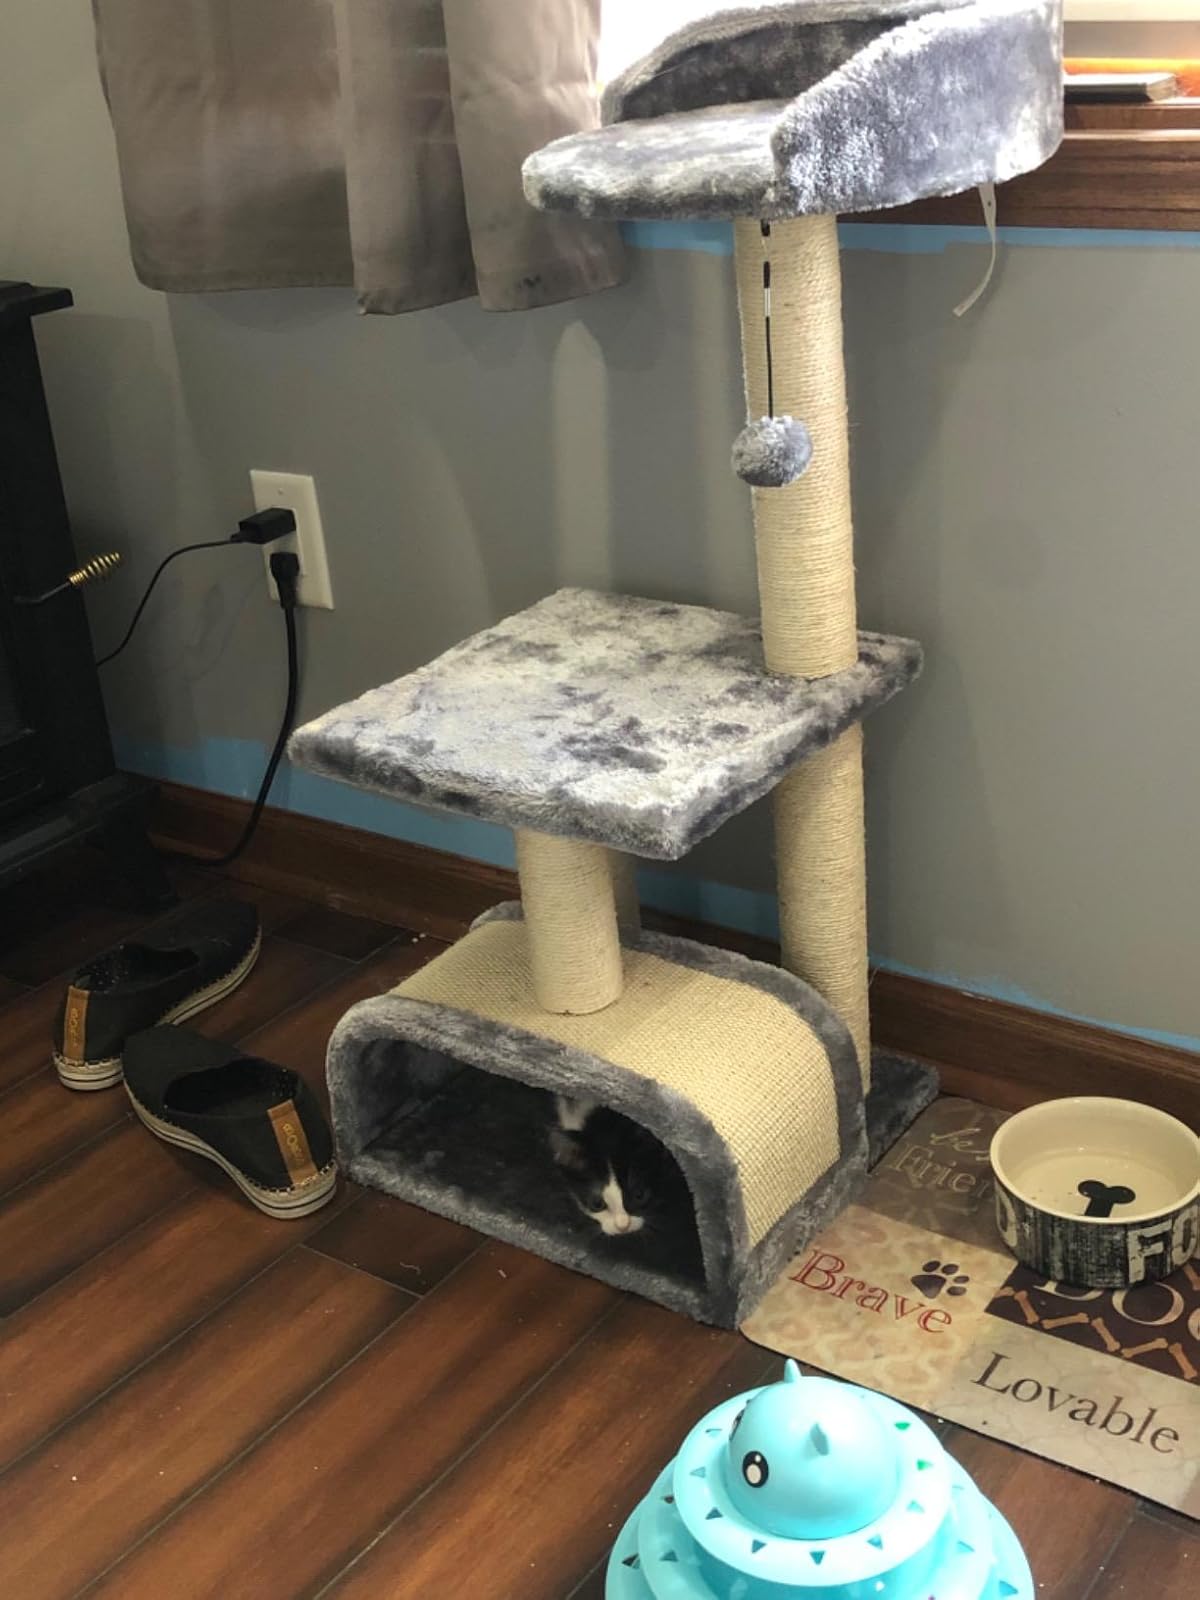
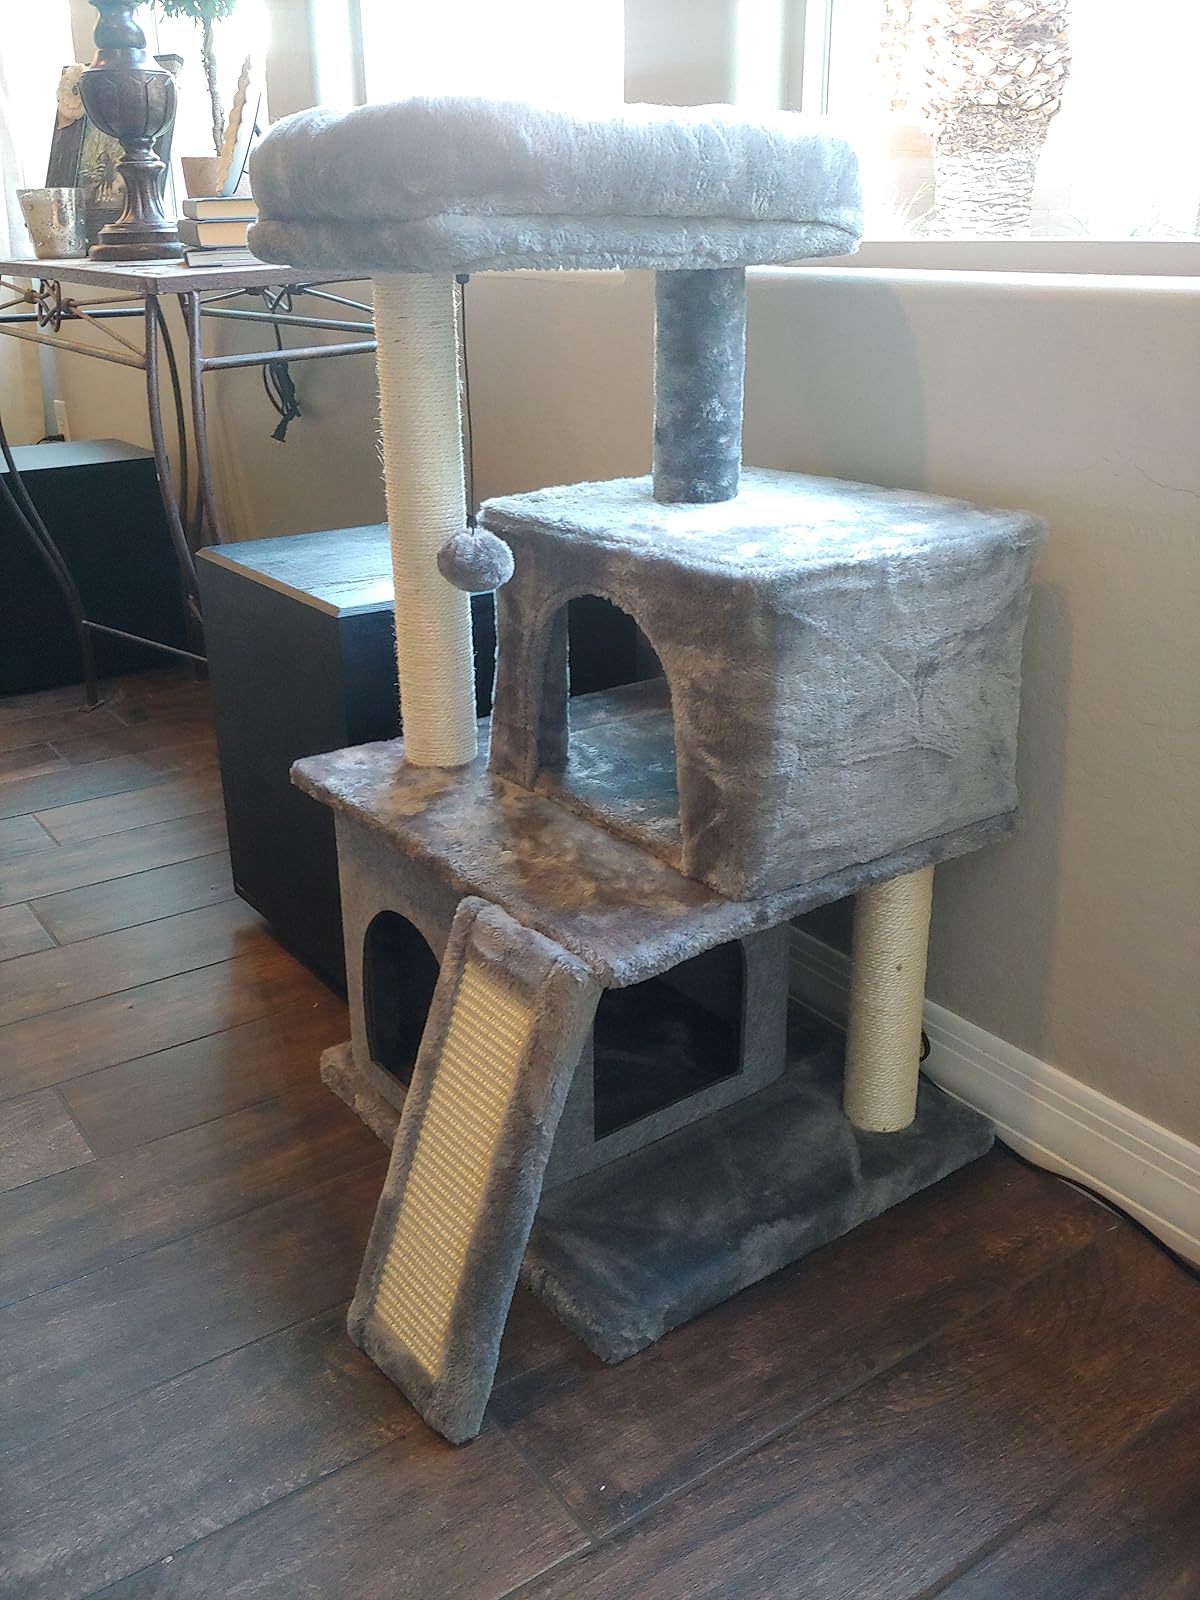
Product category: items_cat tree
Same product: no